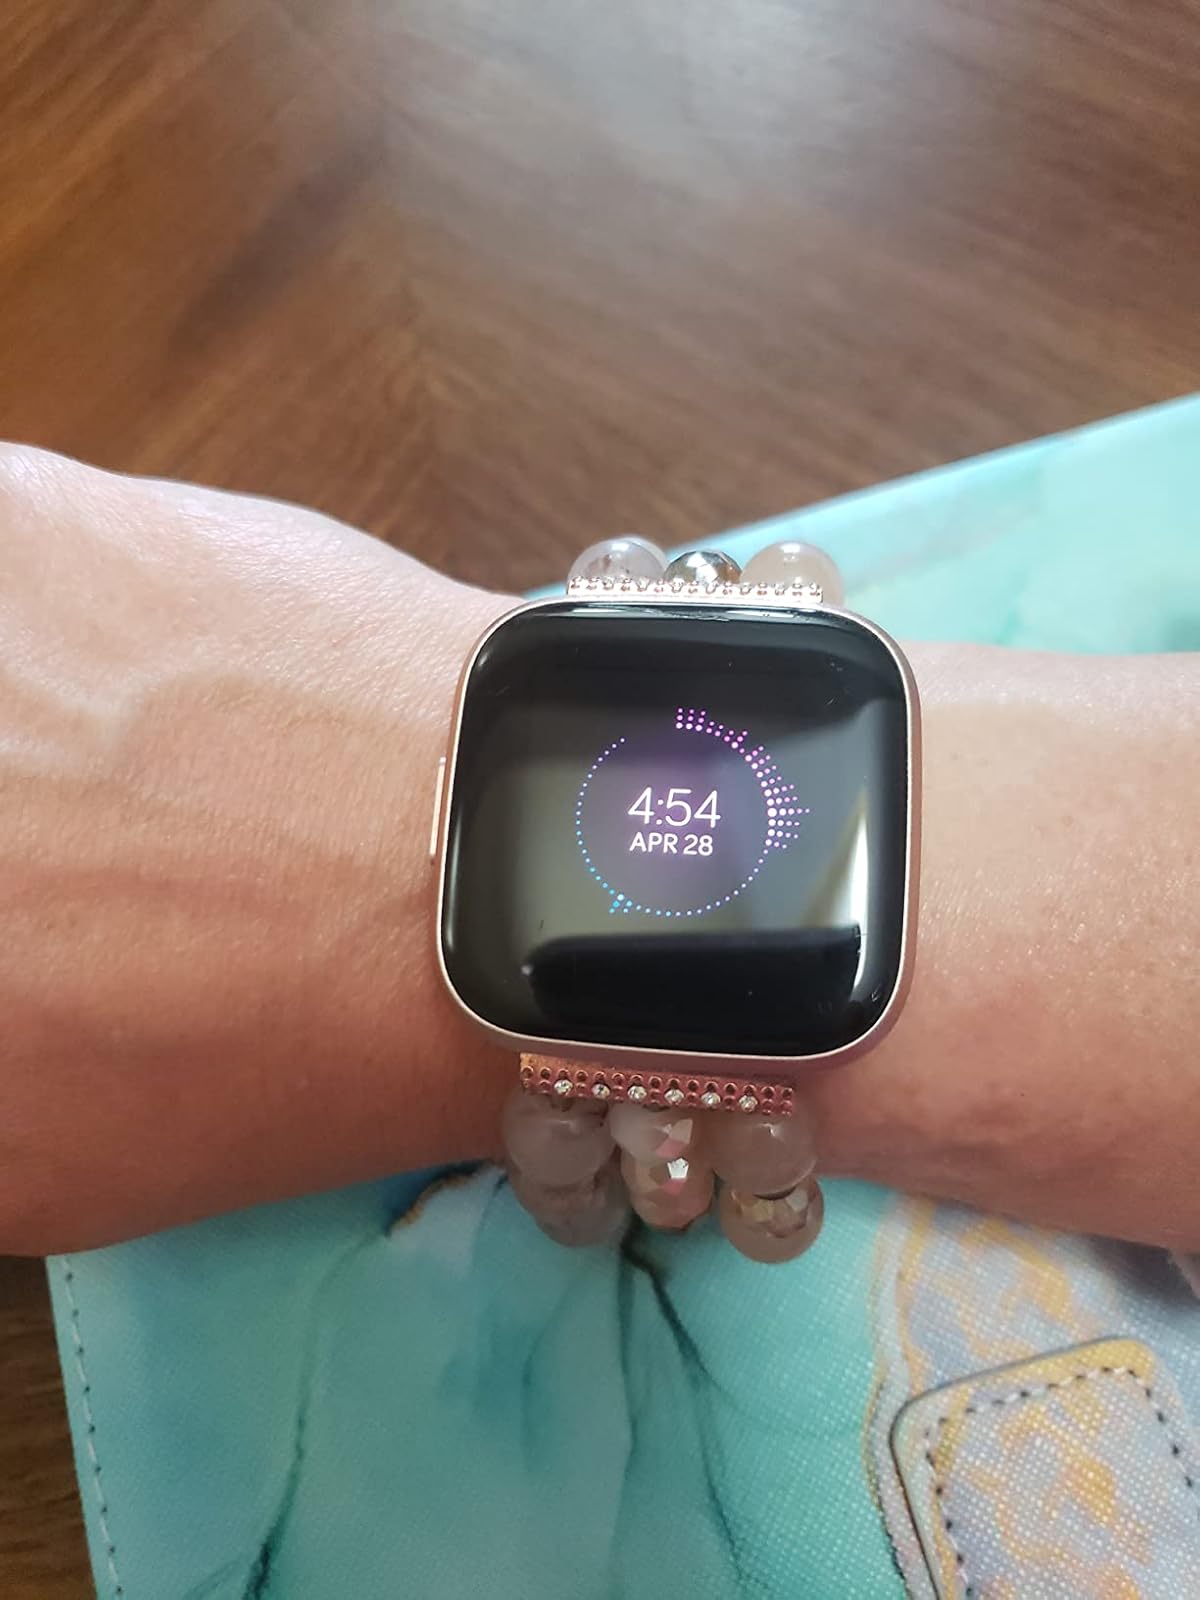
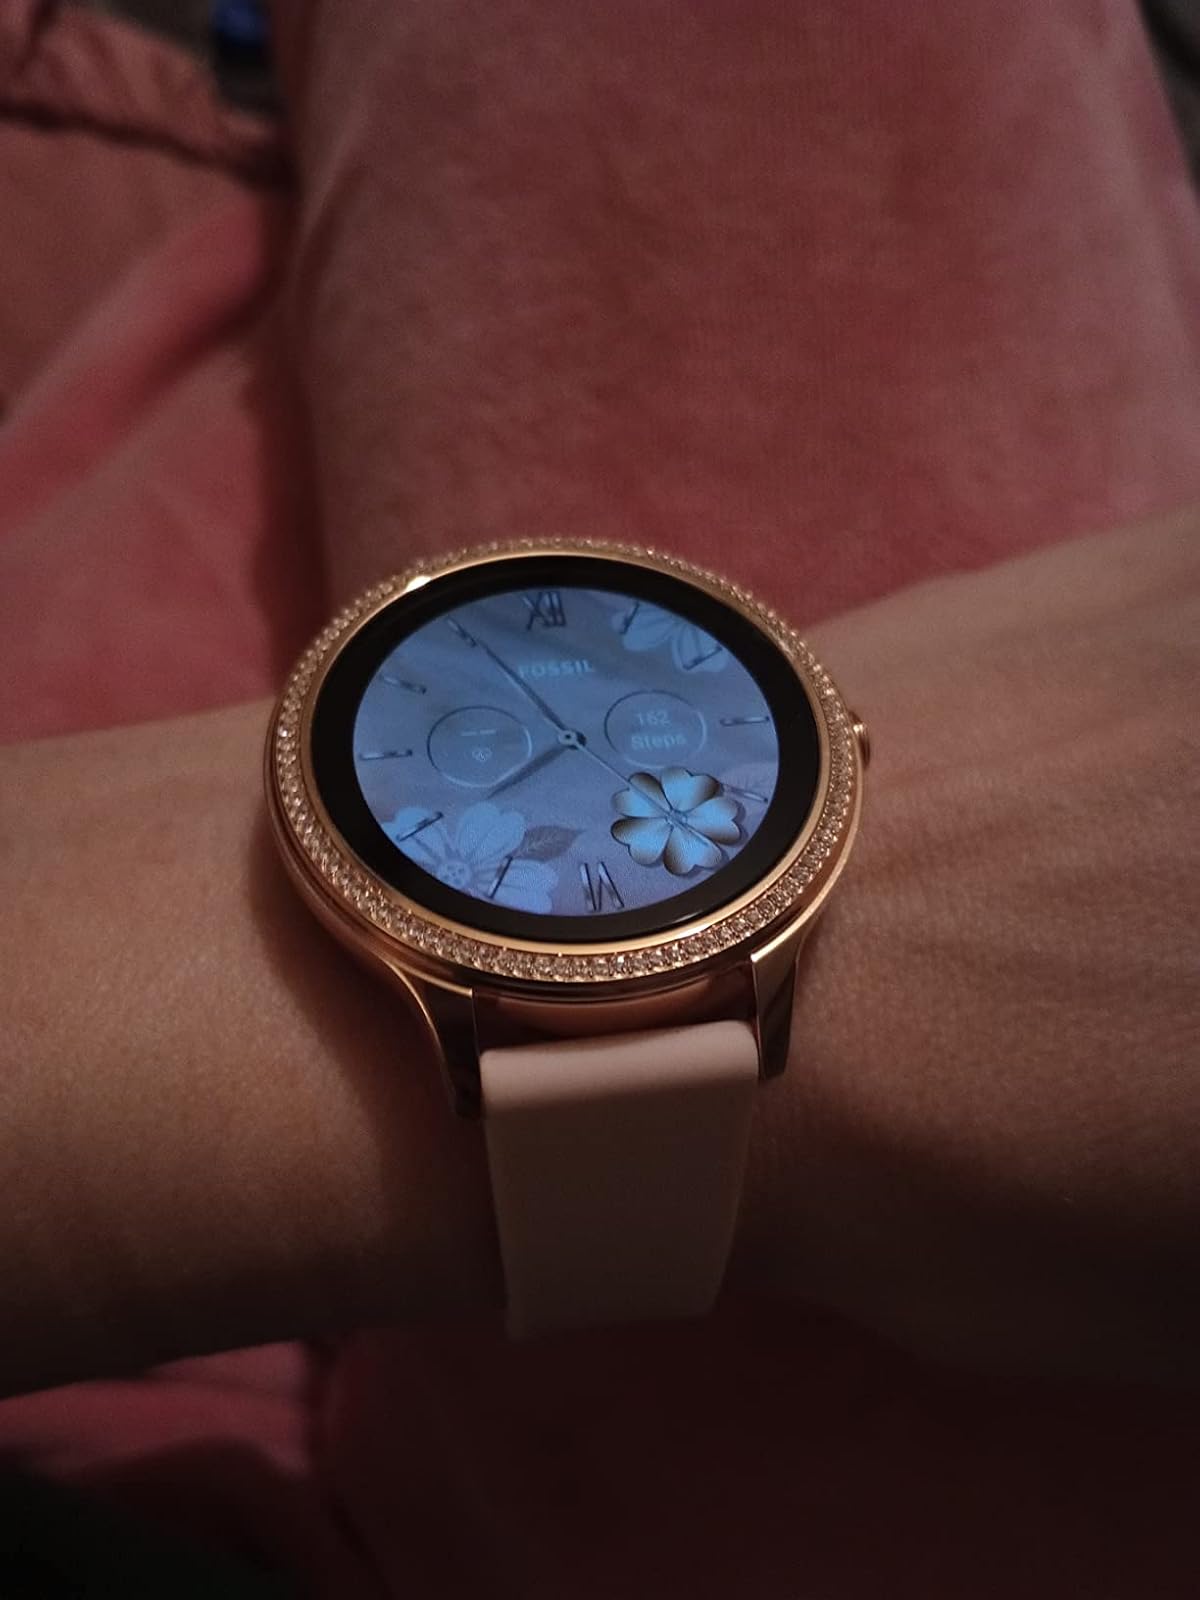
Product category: smartwatch
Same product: no